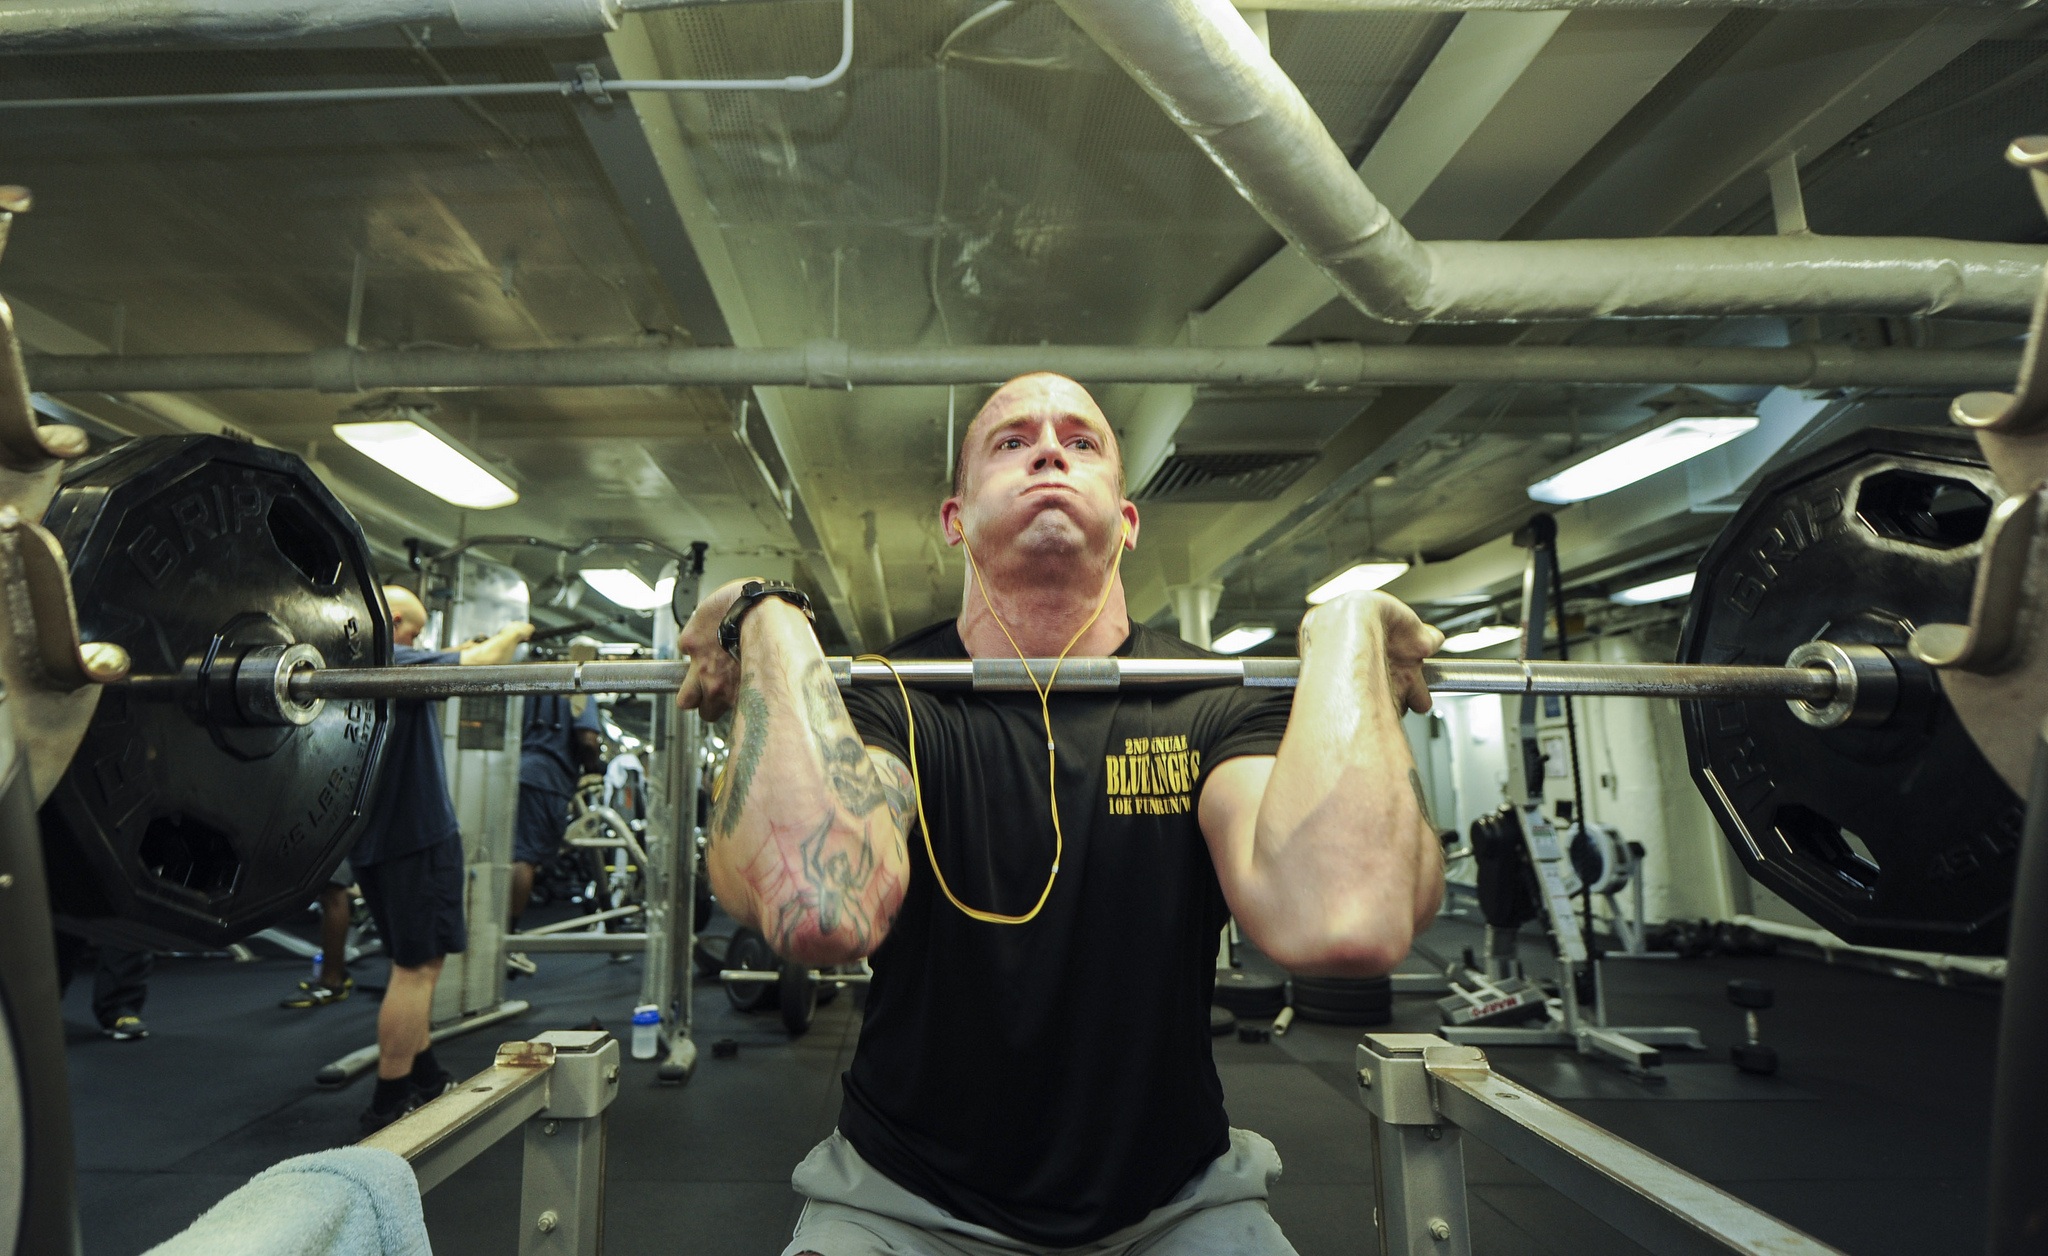
man, sport, male, young, vehicle, aviation, room, lifestyle, fitness, gym, muscular, workout, power, weights, lifting, bodybuilding, strong, stress, athlete, weightlifting, sport venue